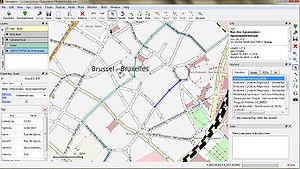
OpenStreetMap est un projet Service collaboratif de cartographie en ligne qui vise à constituer une base de données géographiques libre du monde, en utilisant le système GPS et d'autres données libres. Il a été mis en route en juillet 2004 par Steve Coast à l'University College de Londres.